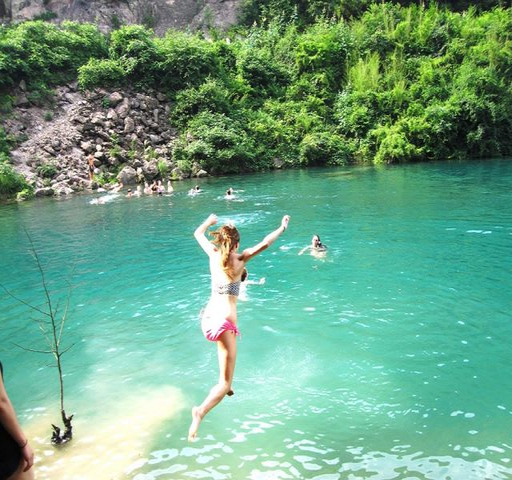
where can you enjoy a swim with friends in a lagoon ?